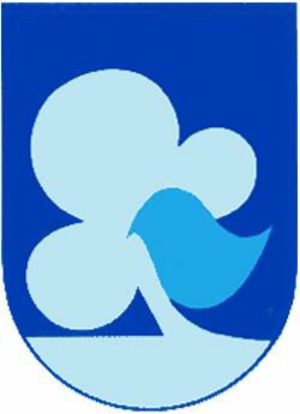
Hveragerði est une municipalité et une ville du sud-ouest de l'Islande située au sud-est de la capitale Reykjavik, sur la côte sud du pays.